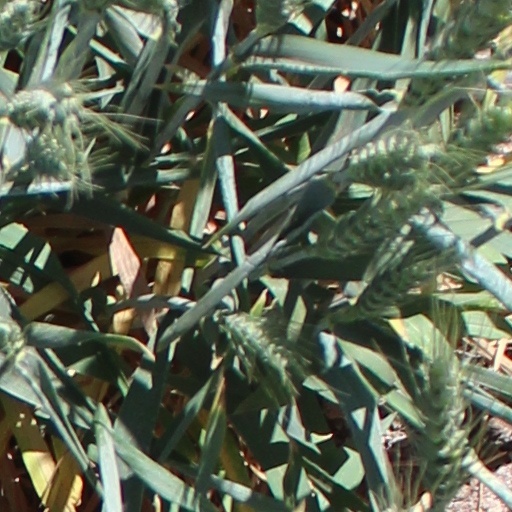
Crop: wheat